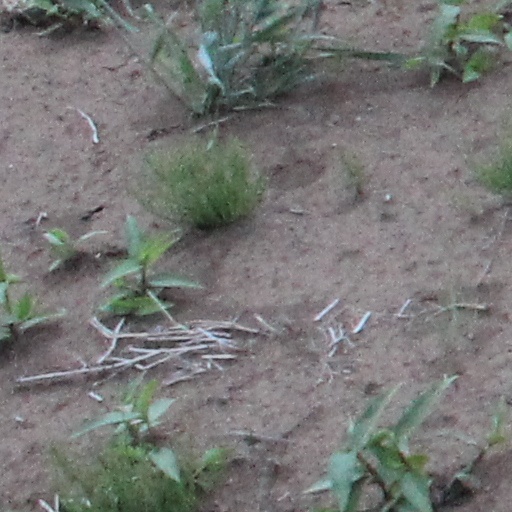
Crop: wheat